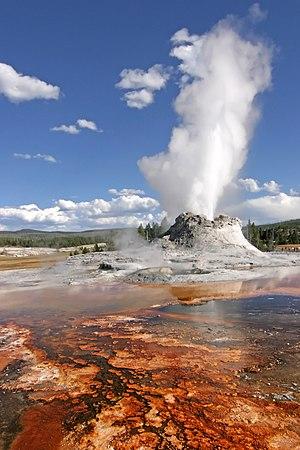
Castle Geyser en éruption. Parc National de Yellowstone, Wyoming (USA).